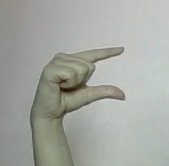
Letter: dal